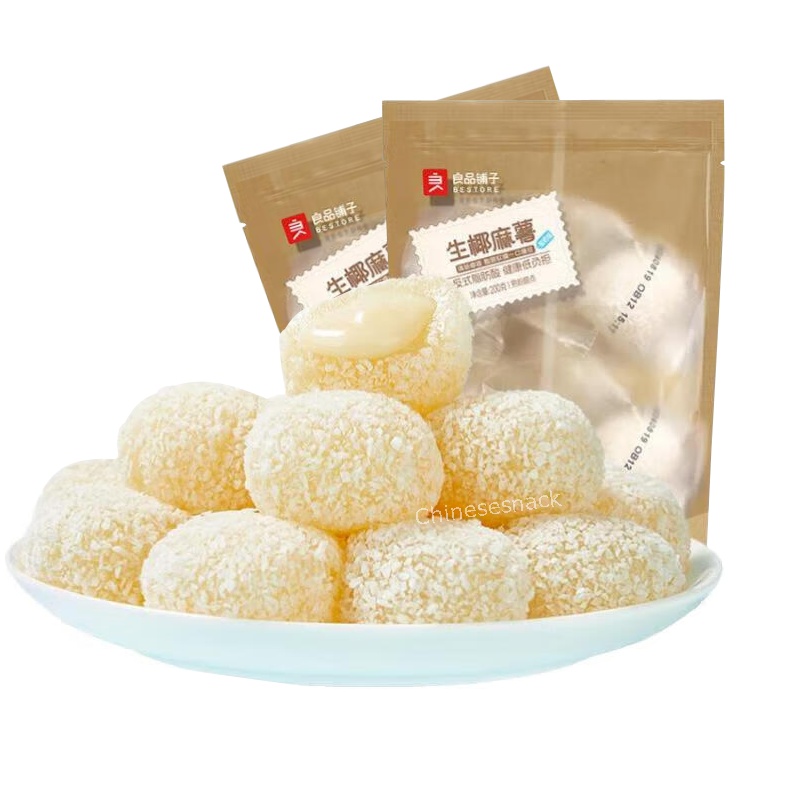
Sticky Rice Dessert Snack Liangpinpuzi 200g x 2 Mochi Crushed Coconut
In case you want to order any other product, please contact us. Note:- Company may change packaging, we will send latest packaging available of same item with longest expiry date ? Shipping:- Items will be sent out in Mentioned Handling Time after your payment is confirmed. (except weekends and public holidays) We are trying our best to provide the most economic and reliable shipping service, but sometimes, international delivery is highly depended on the local customs and post service. If you do not receive your parcel in 45-day time, please contact us for further assistance. Customs All the customs and duties will be payed from the Buyer itself, seller is not responsible for them. Returns. We do accept the returns, but all the return charges and courier charges will be payed by the Buyer itself, In case of incomplete address and other errors on the time of delivery we will charge you the shipping cost again if we had to ship it to you once more only after your confirmation. Contact Us 100% quality warranty, buy with confidence! If you are not satisfied with the received item. Please return it within 30 Days for a replacement or refund. We reply most emails less than 24 hours on working days. Thank You… happy shopping.
Brand: HelloYoung
Category: Food, Beverages & Tobacco > Food Items > Snack Foods > Sticky Rice Cakes